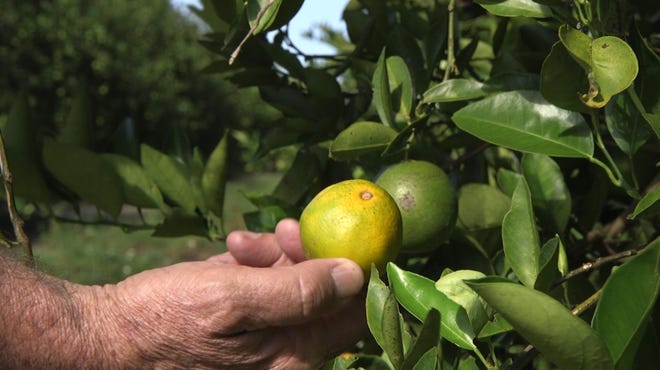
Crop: unknown
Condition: citrus_citrus_greening_disease